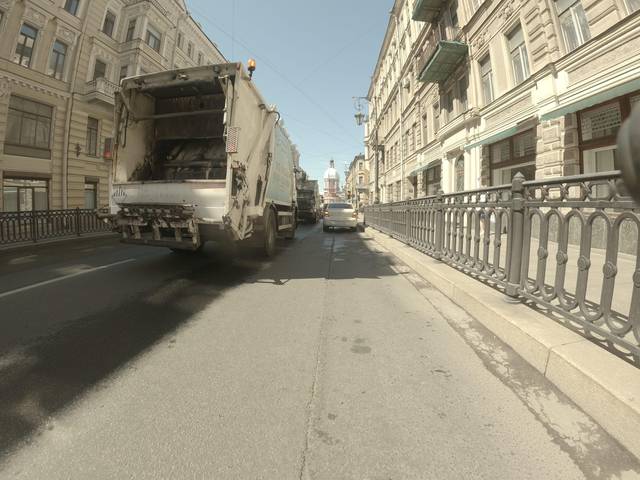
Region: Russia
Coordinates: 59.943, 30.345